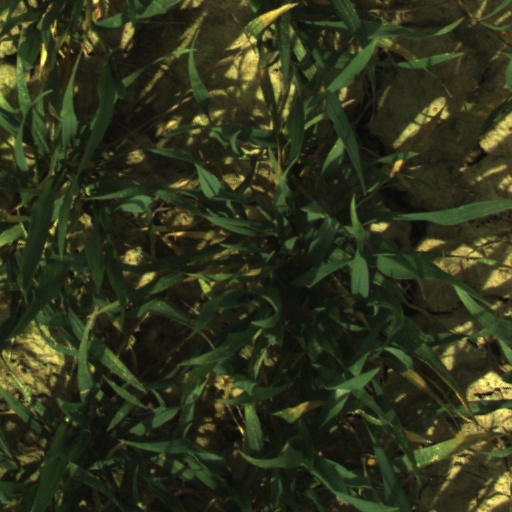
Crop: wheat